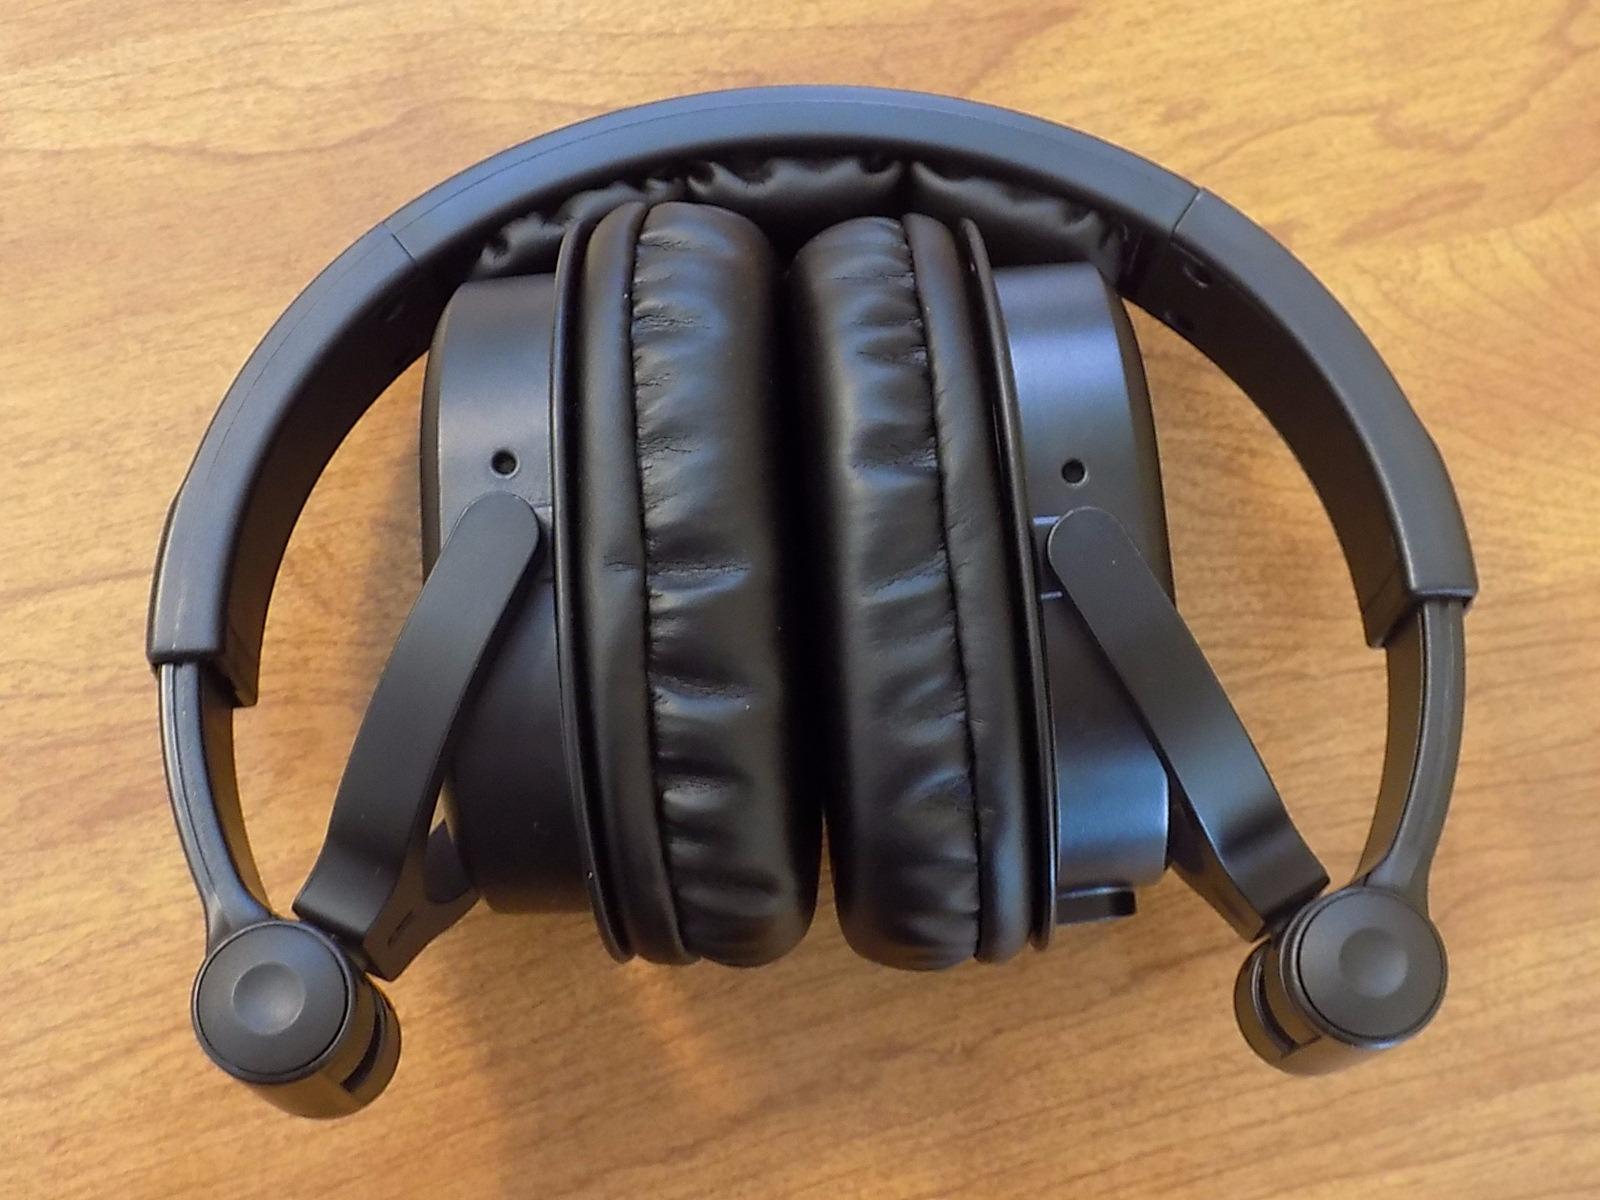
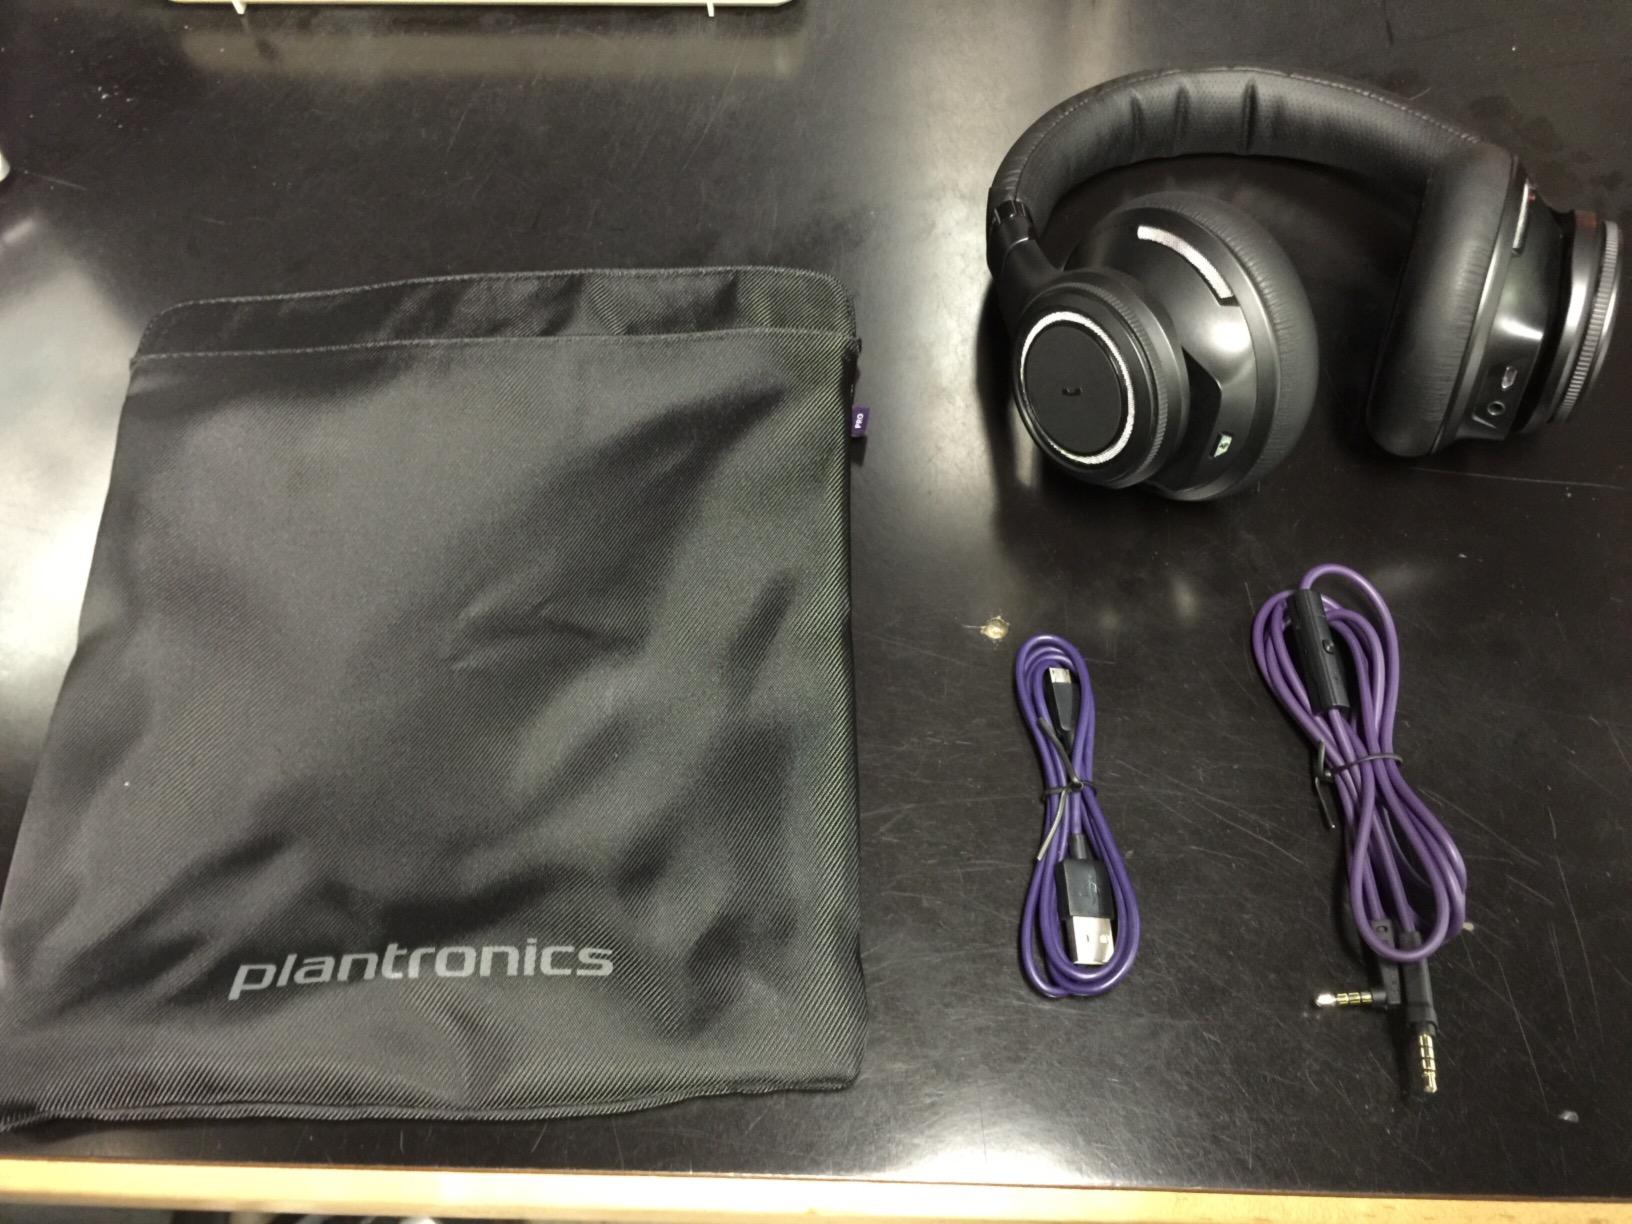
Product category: headphones
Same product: no